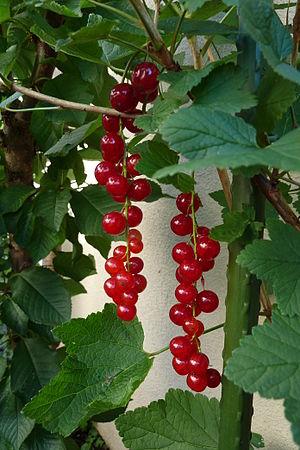
Baies de groseillier Македонски: Црвени рибизли
Les groseilliers sont des arbustes de la famille des Grossulariacées, originaires des régions tempérées de l'hémisphère nord et de la Cordillère des Andes, dont plusieurs espèces sont cultivées pour leurs fruits diversement colorés tels que les groseilles et les cassis ou comme plantes ornementales.